Düsseldorf-Unterrath station

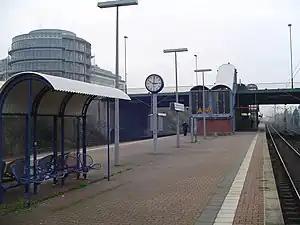

Düsseldorf-Unterrath is a railway station situated at Unterrath, Düsseldorf in western Germany. It is served by Rhine-Ruhr S-Bahn lines S 1 (Dortmund–Solingen) every 30 minutes and S 11 (Düsseldorf Airport Terminal–Bergisch Gladbach) every 20 minutes. It is also the northern terminus of tram lines 705 and 707, operated by Rheinbahn.